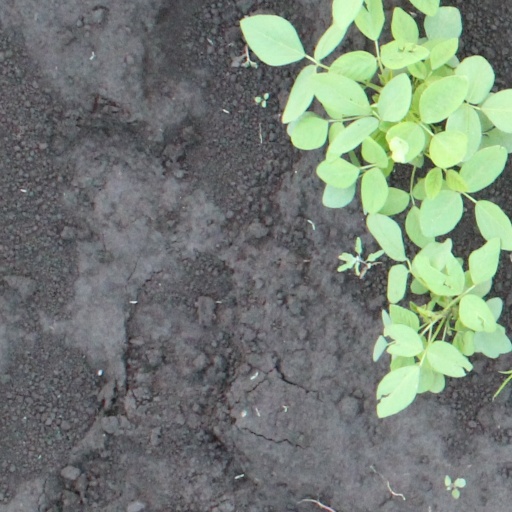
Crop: soybean